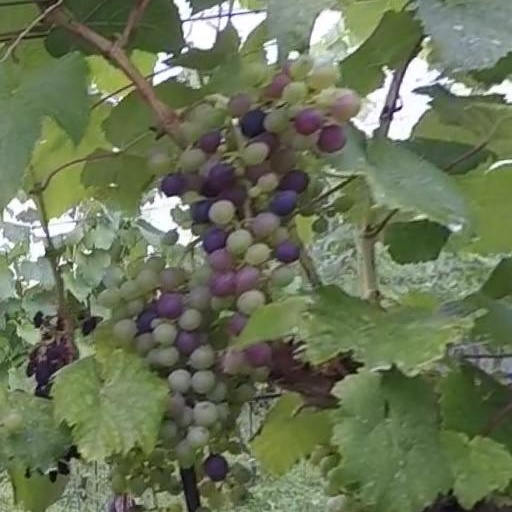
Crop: grape